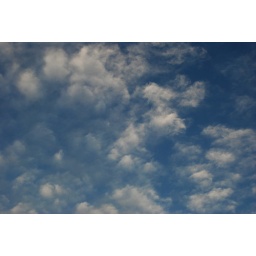
like large white cotton candy in the big blue sky